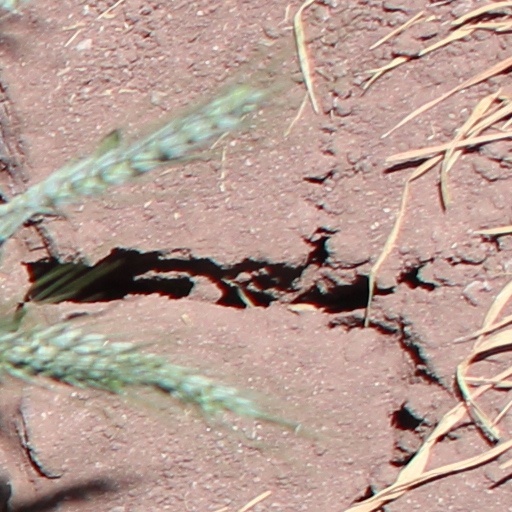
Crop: wheat